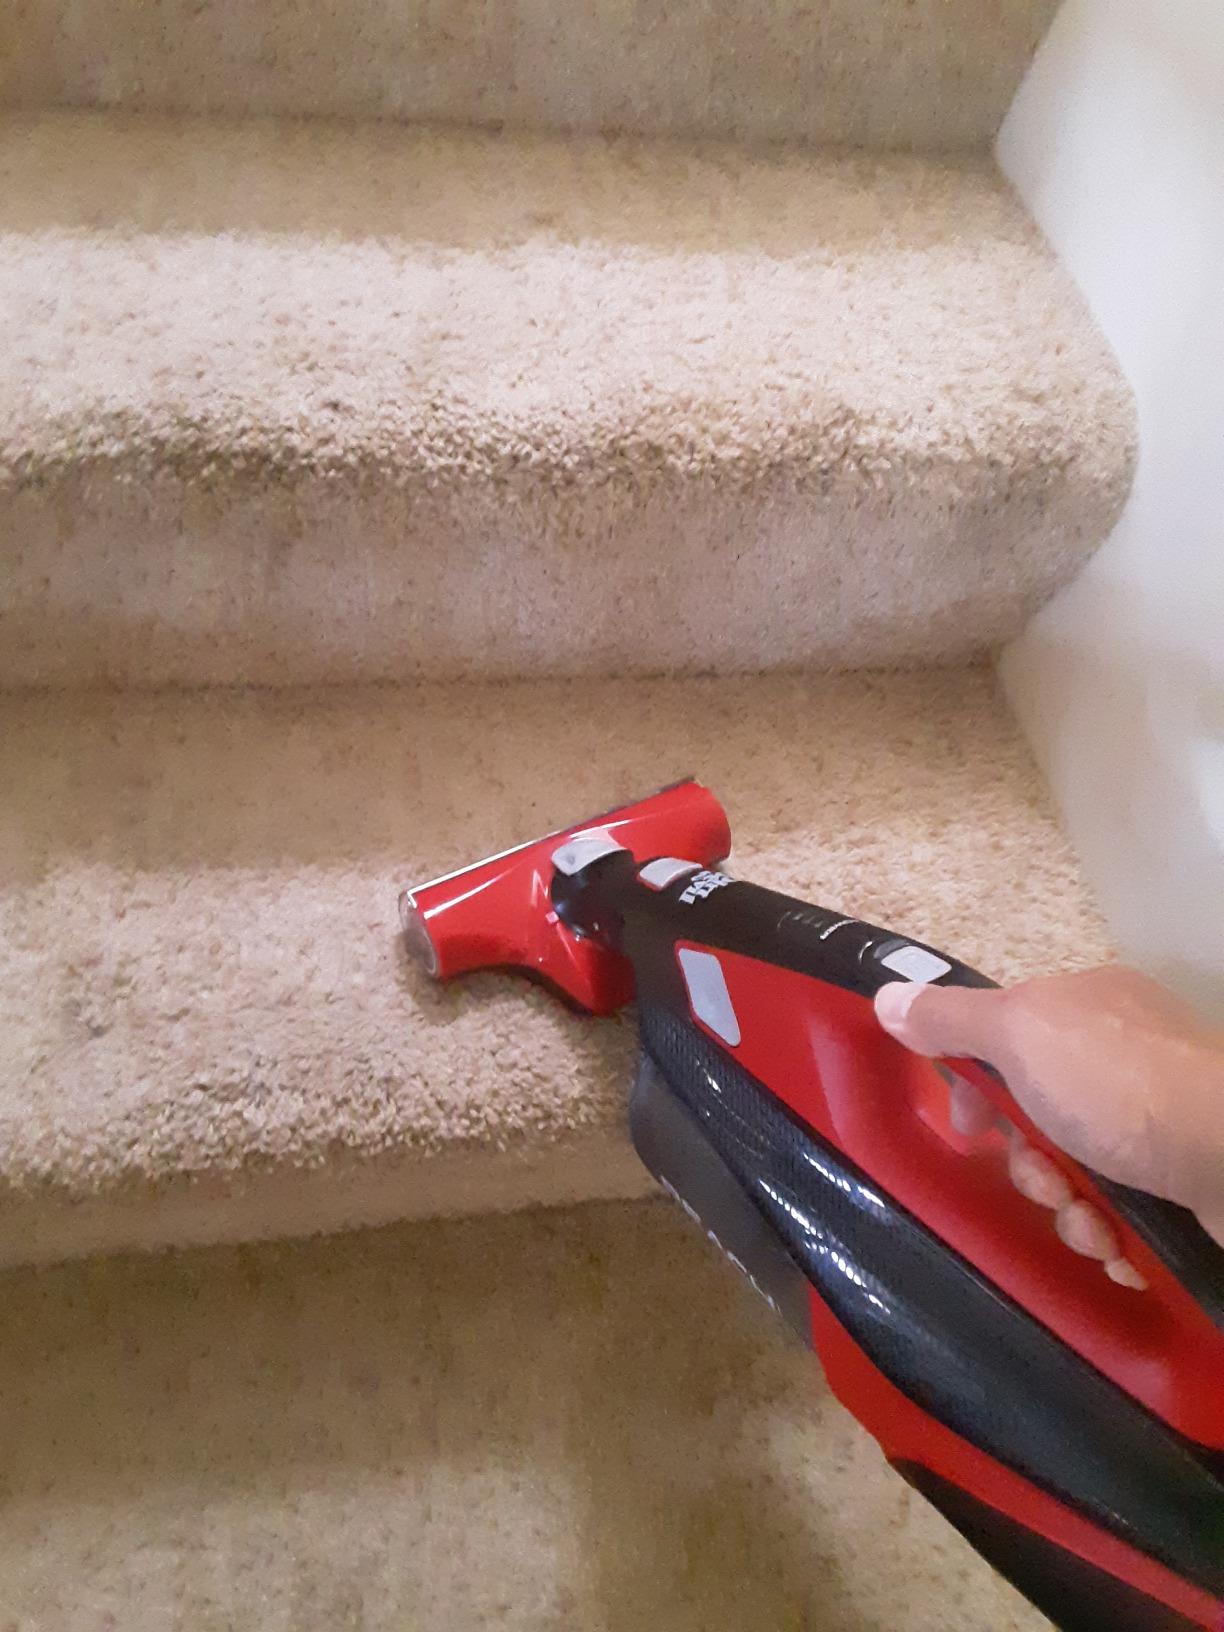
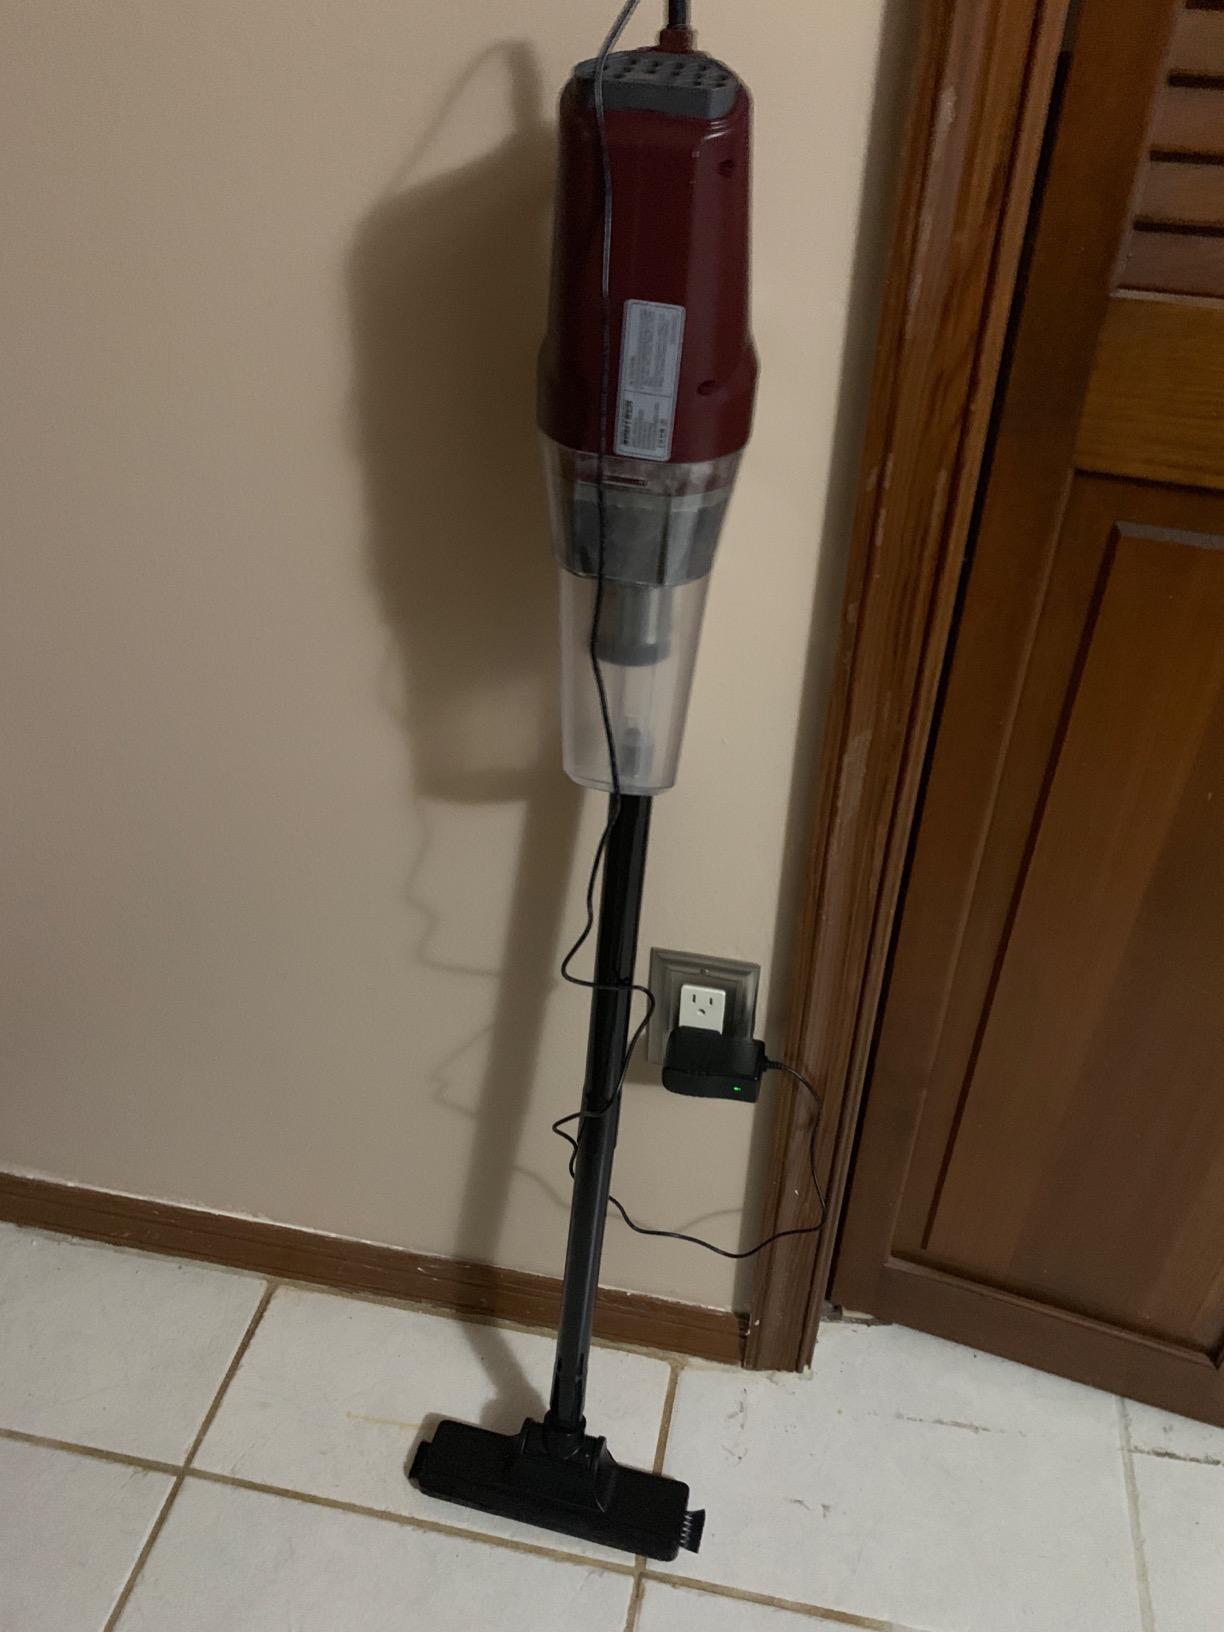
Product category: items_vacuum
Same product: no